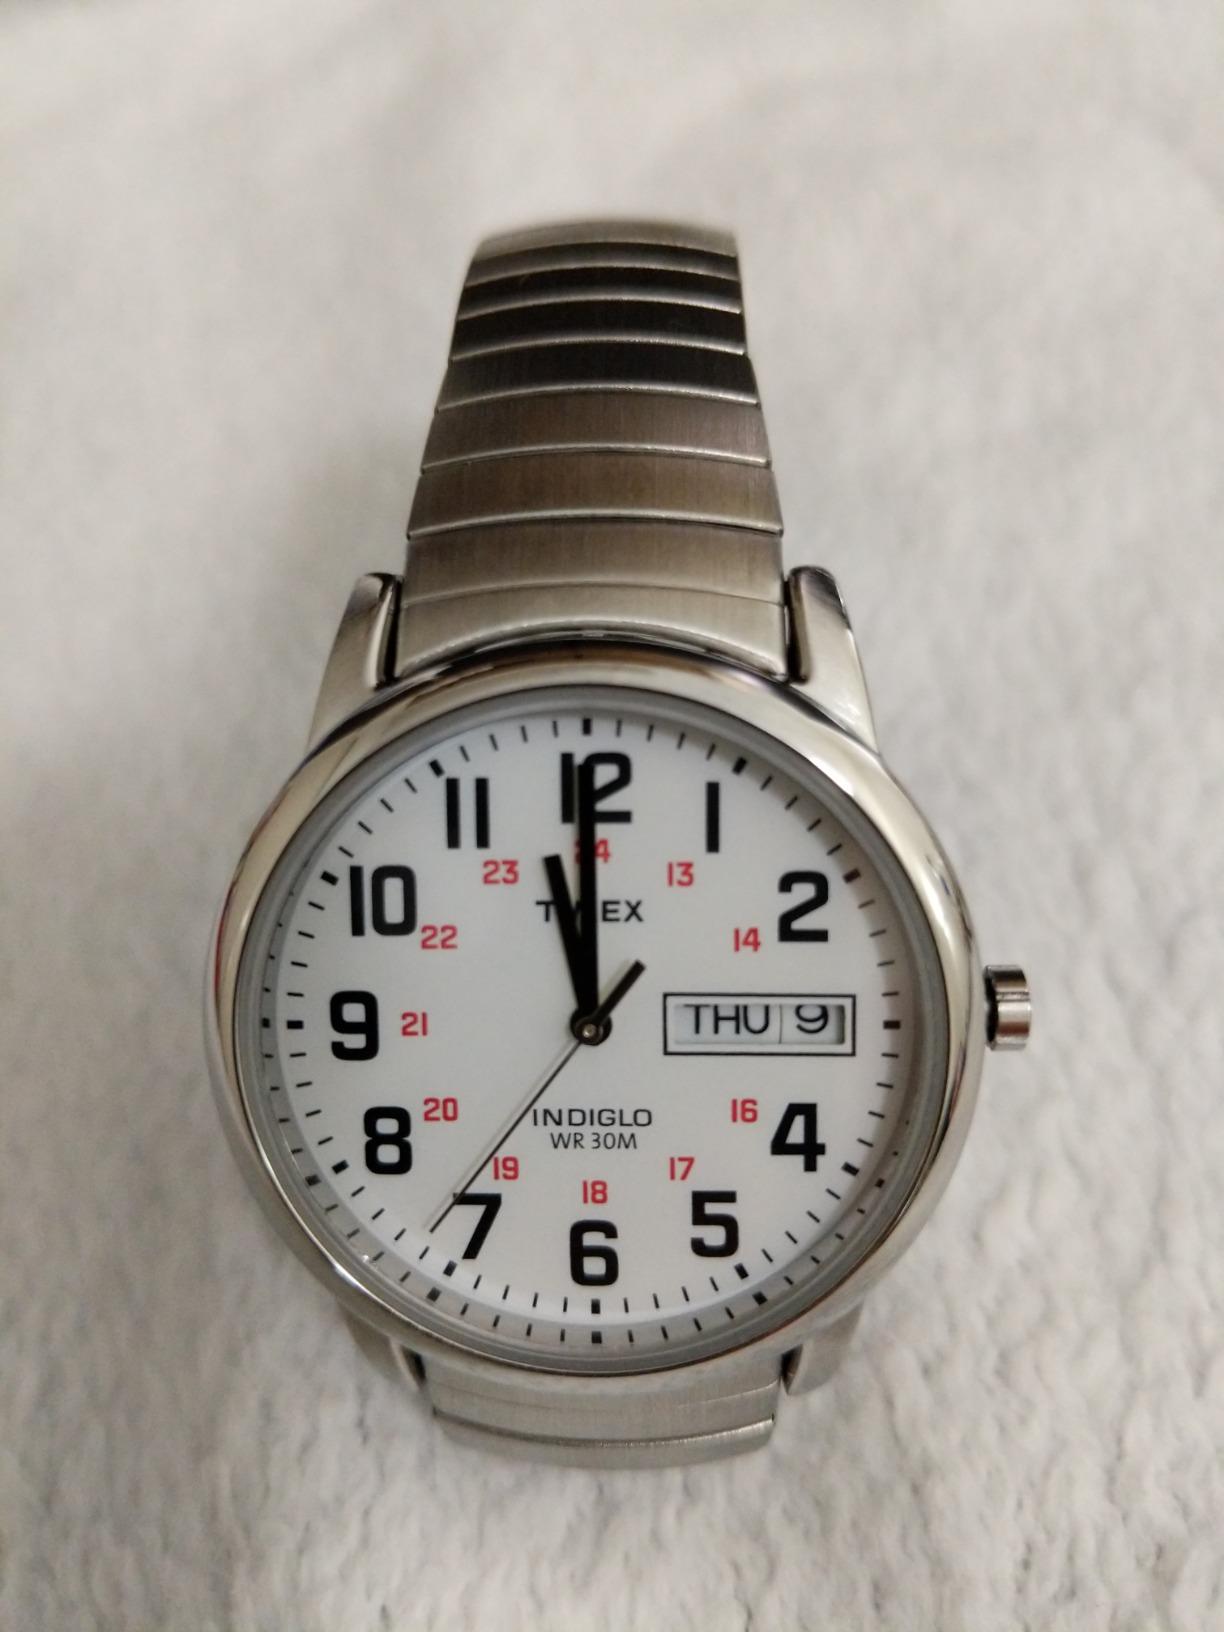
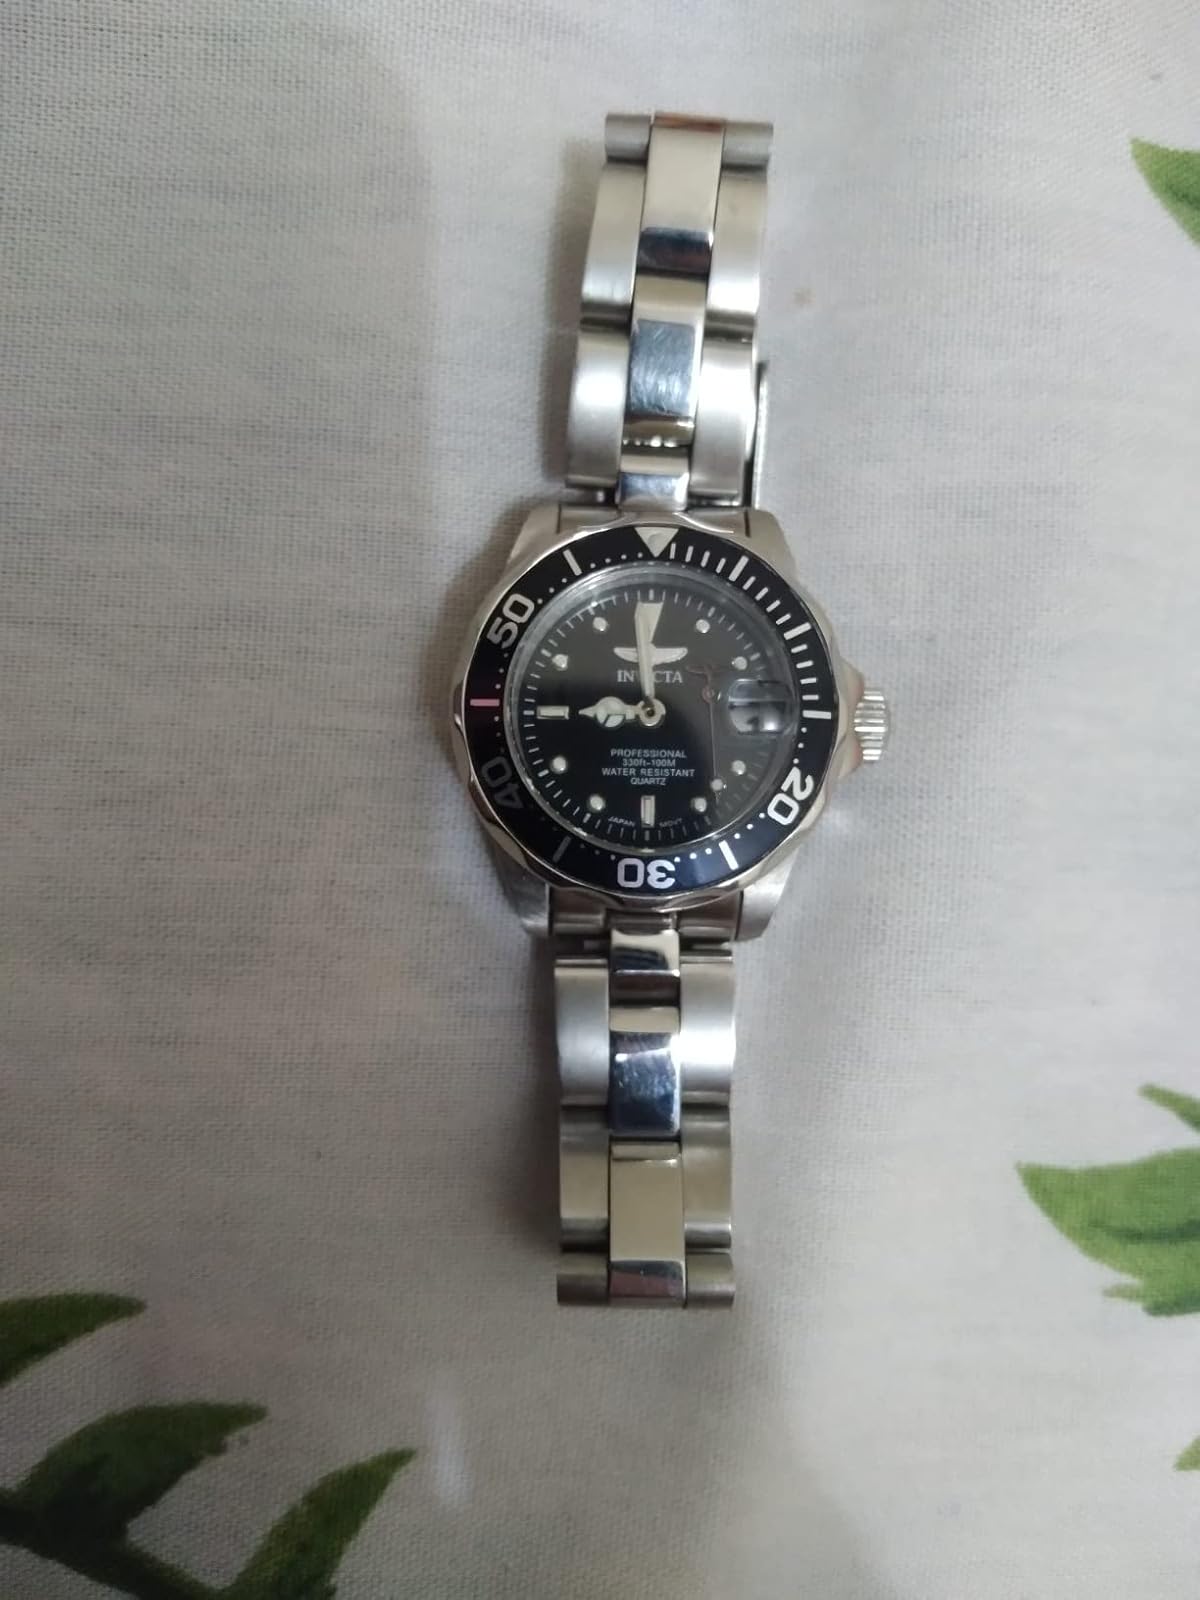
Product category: accessories_watch
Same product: no